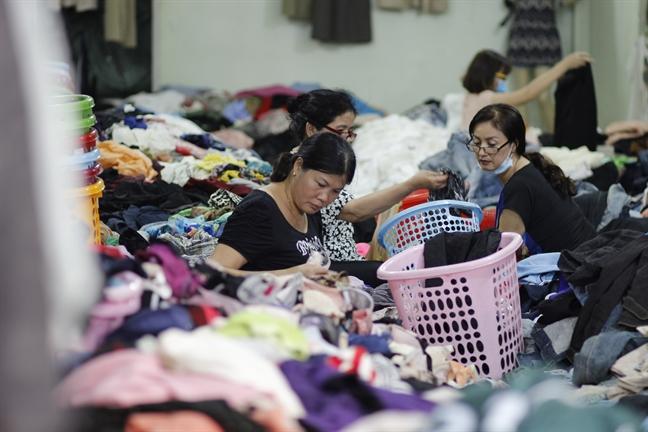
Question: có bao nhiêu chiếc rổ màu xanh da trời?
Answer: có hai chiếc rổ màu xanh da trời